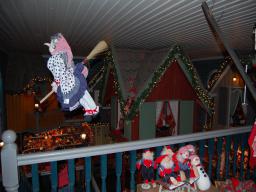
Label: Background_without_leaves